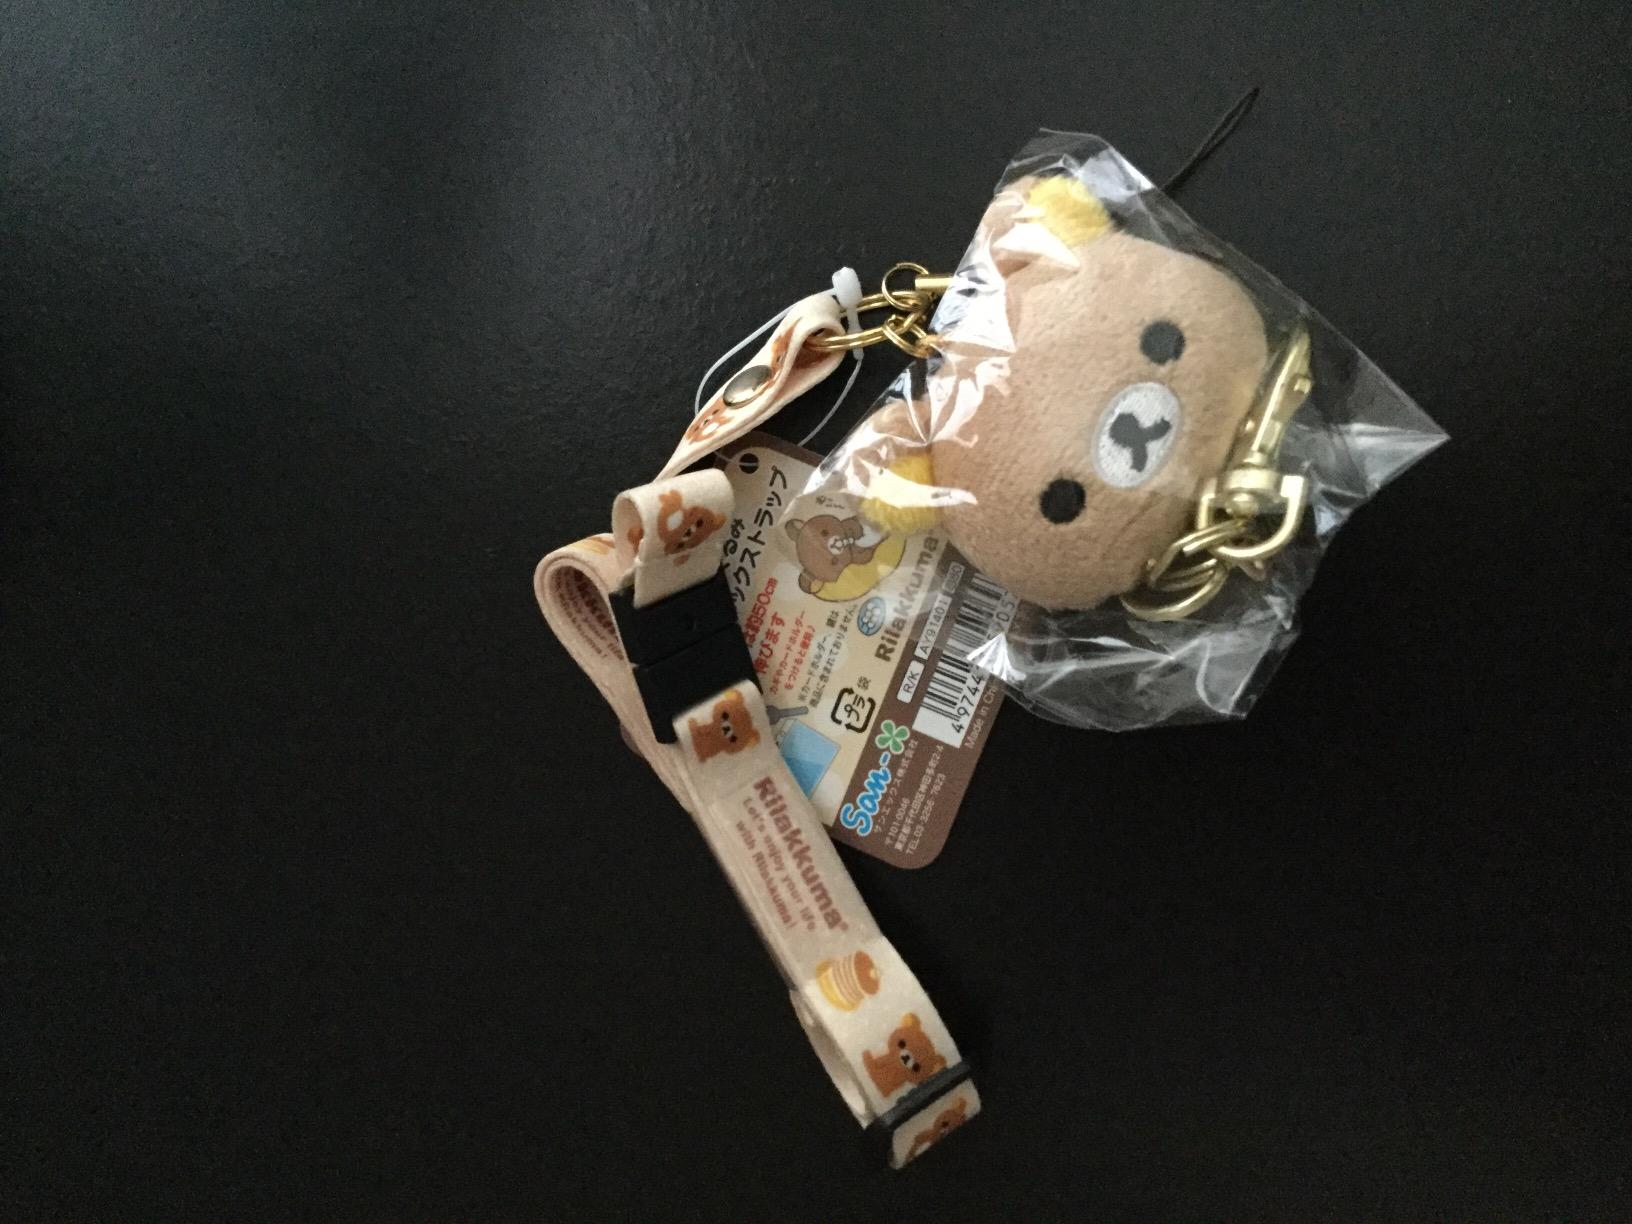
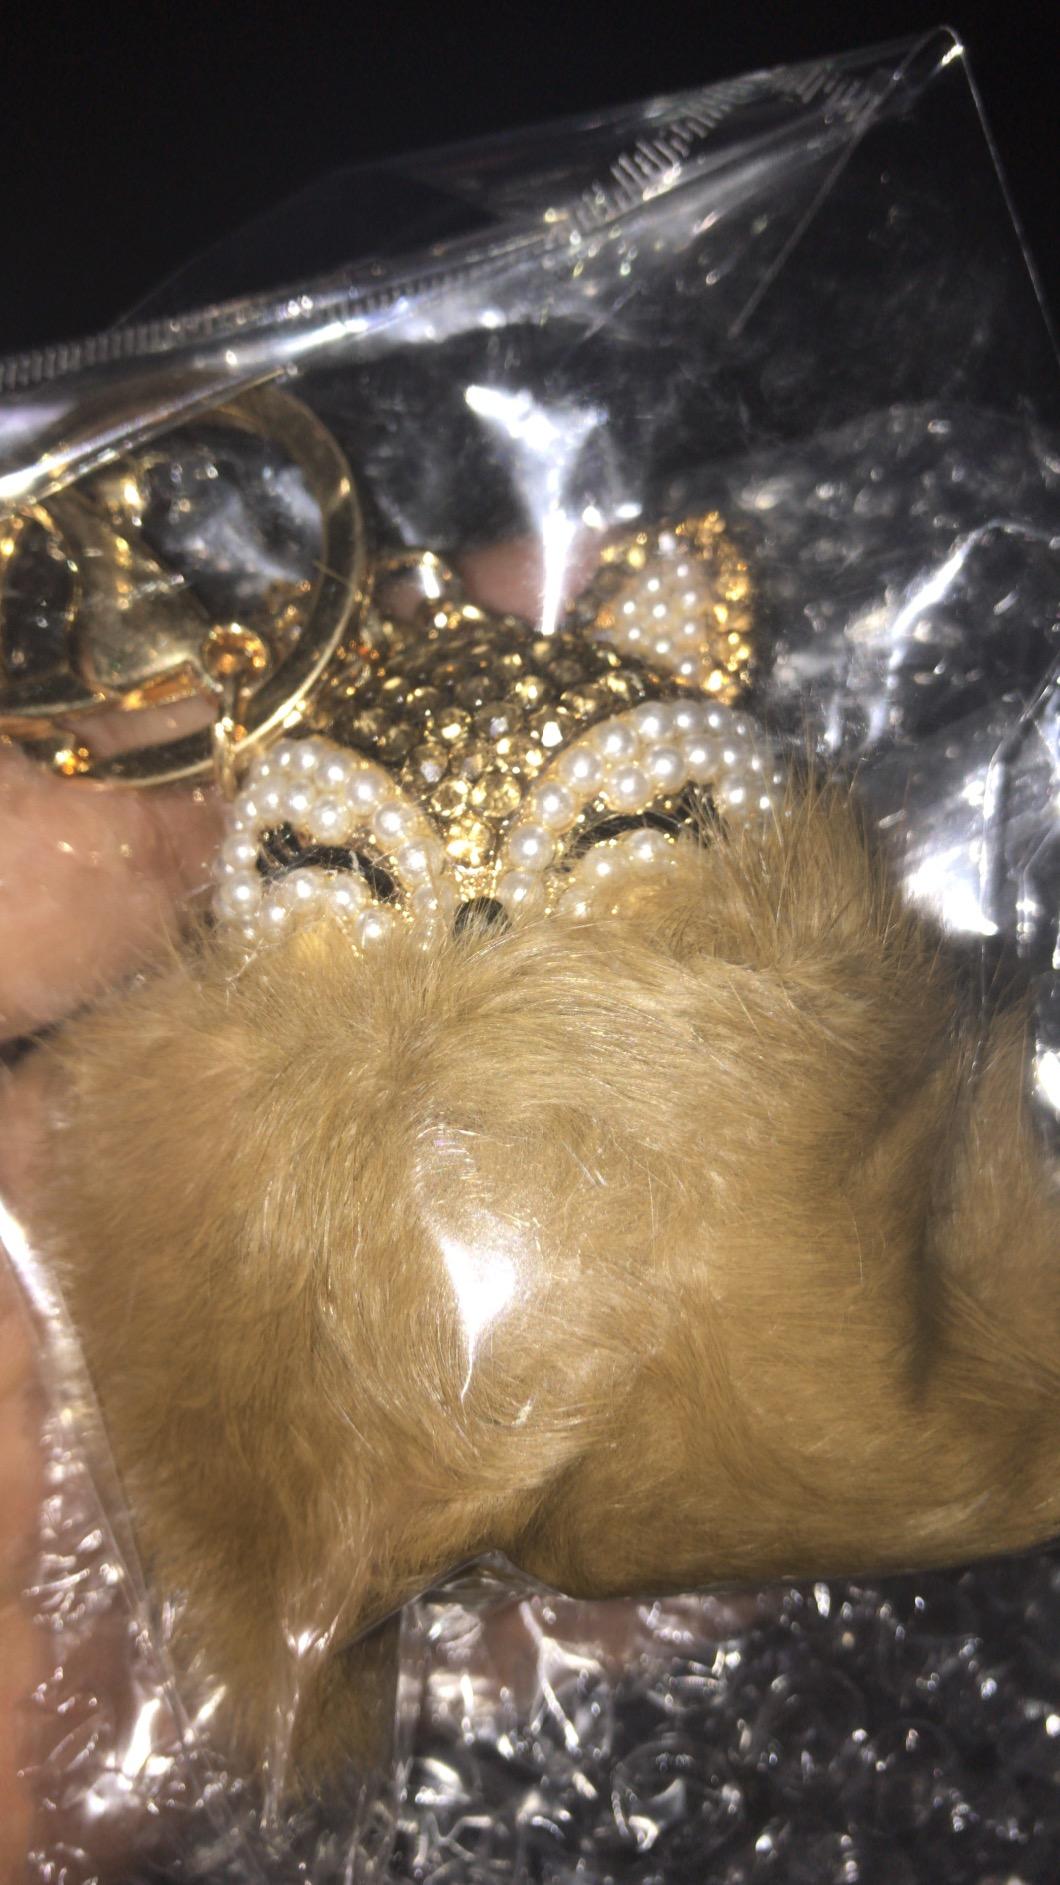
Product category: accessories_keychain
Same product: no